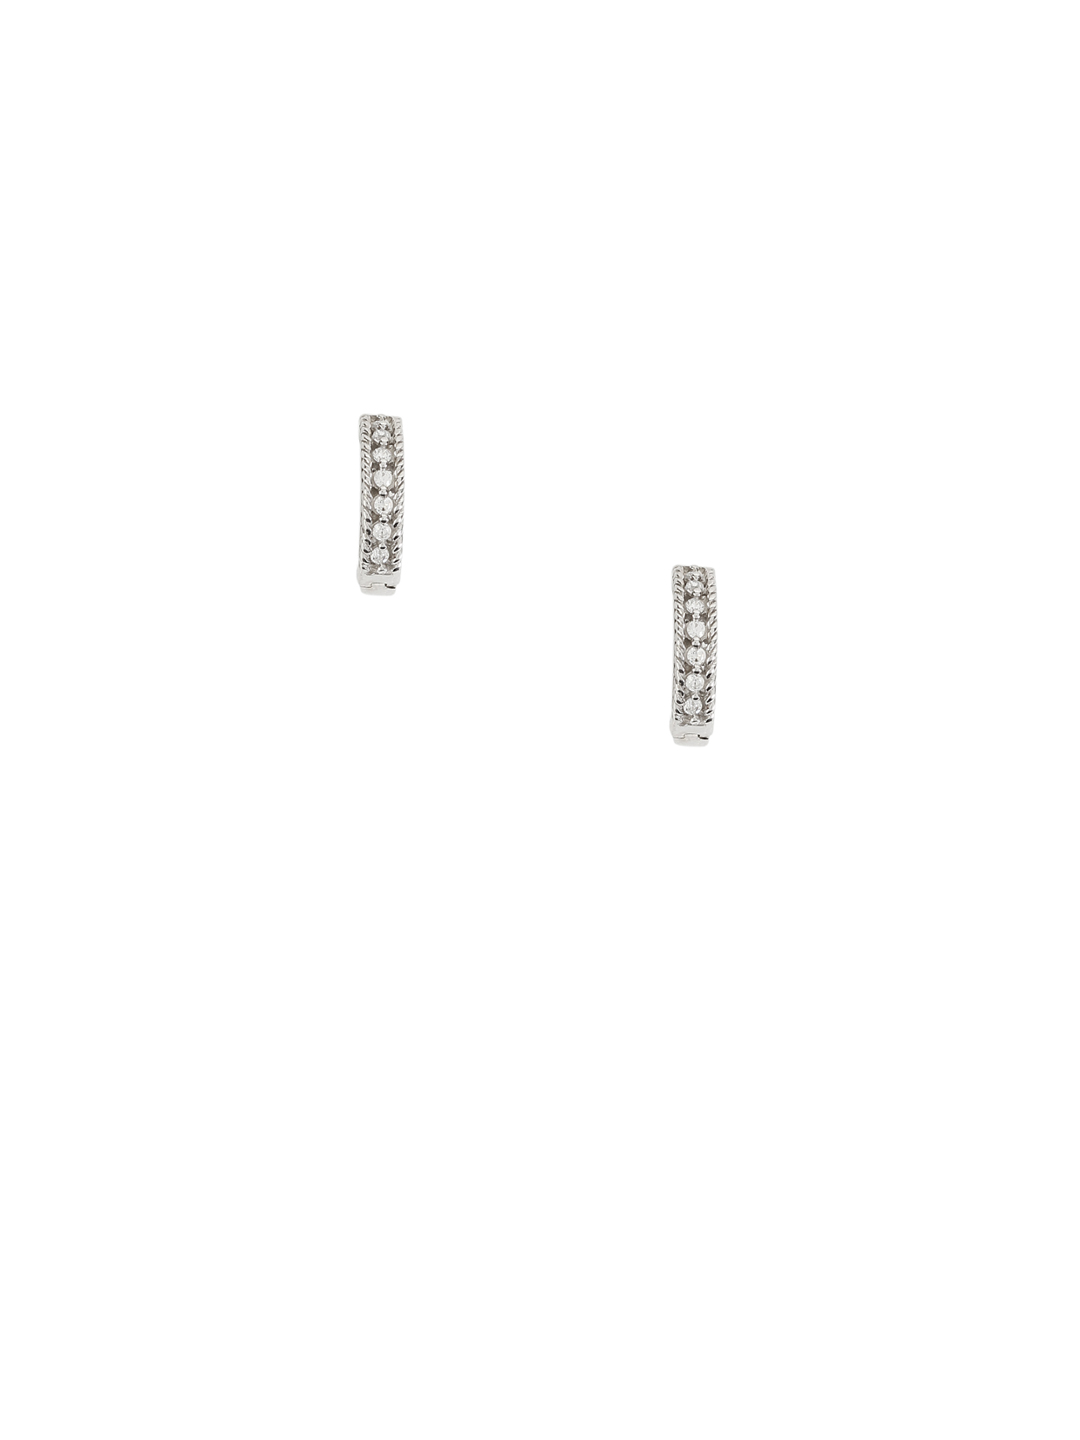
Lucera Silver Earrings
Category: Accessories / Jewellery / Earrings
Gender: Women
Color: Silver
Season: Summer 2013
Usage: Casual